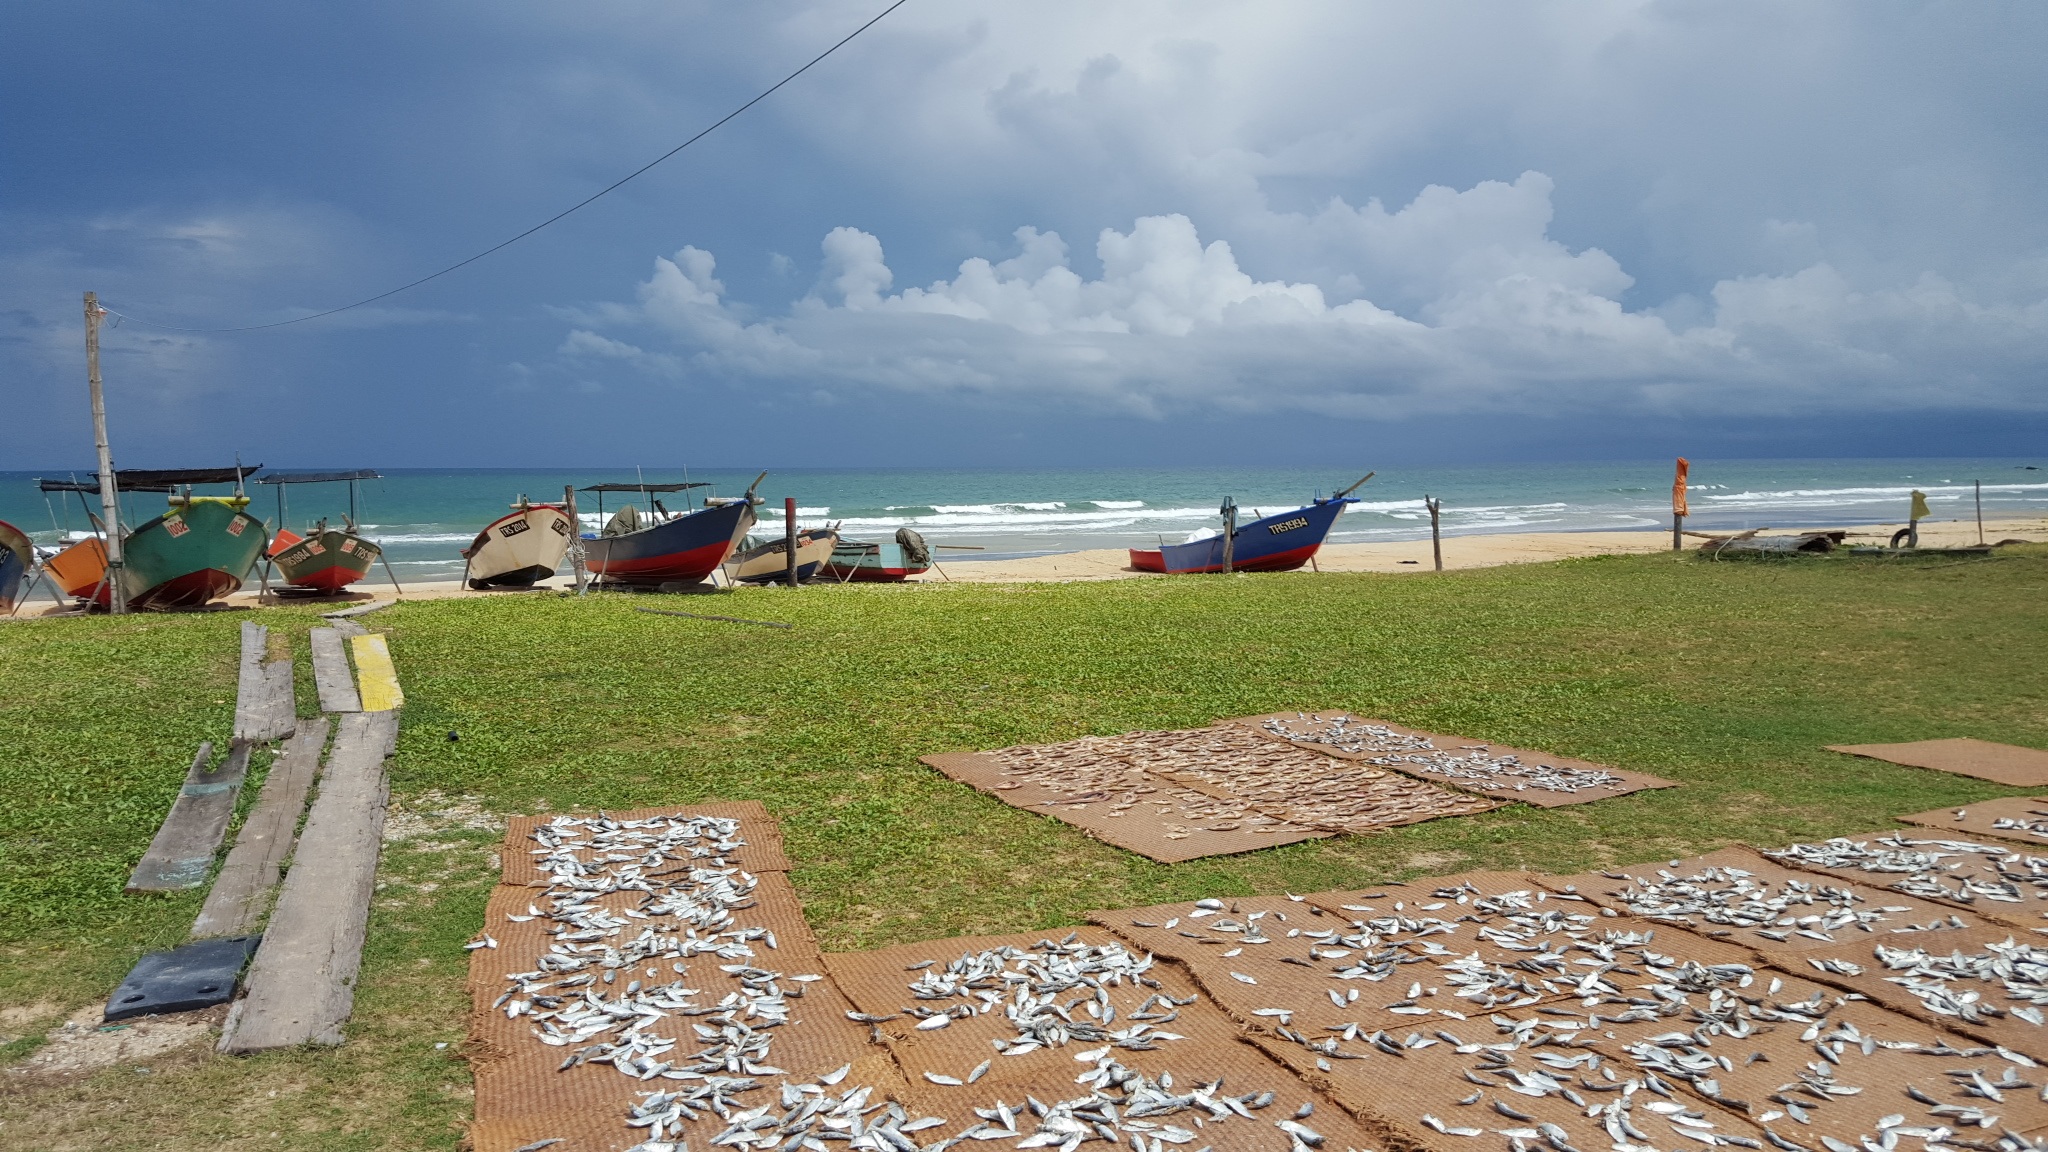
beach, sea, coast, dock, boat, shore, wind, walkway, photo, village, food, fishing, seafood, bay, dried, fish, beautiful, malaysia, salted